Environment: real
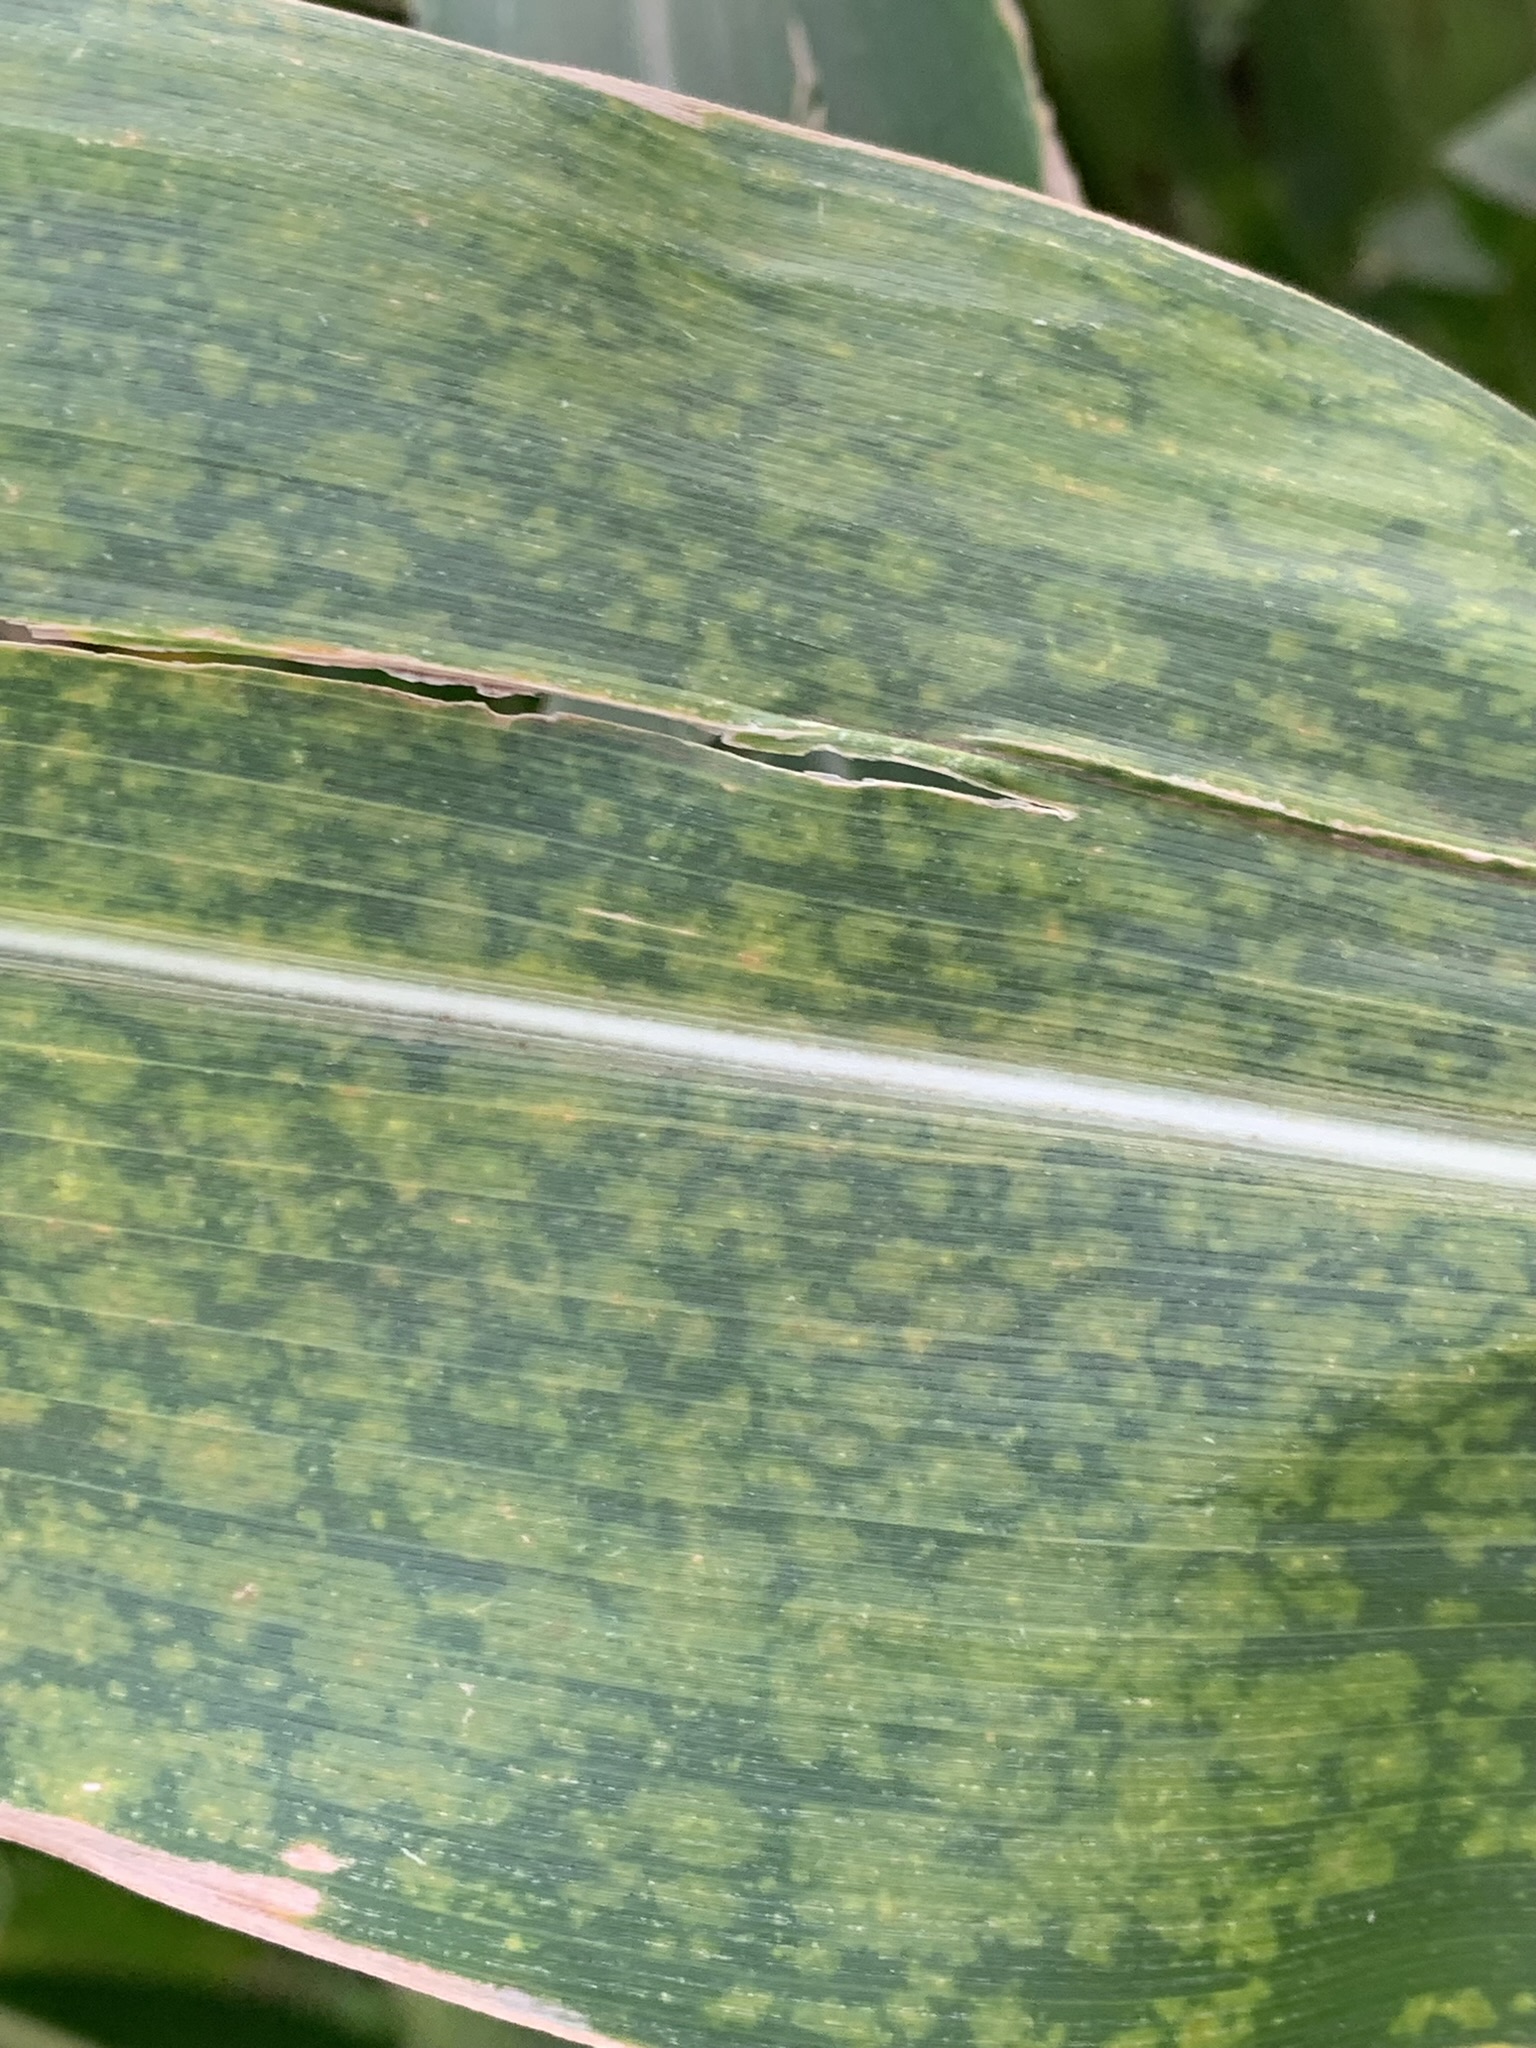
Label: lethal_necrosis